Fernando Calderón de la Barca, 1st Marquis of Reinosa

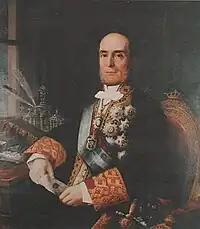
The Marquis of Reinosa

Don Fernando Calderón de la Barca y Collantes, 1st Marquis of Reinosa (21 February 1811, in Reinosa, Spain – 9 January 1890, in Madrid, Spain) was a Spanish noble and politician who served as Minister of State between 1875 and 1877.